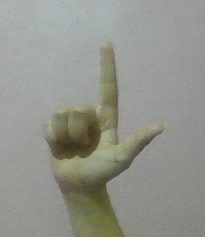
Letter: laam